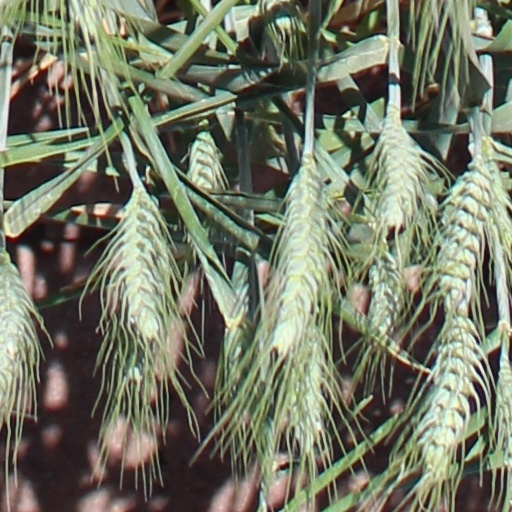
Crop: wheat